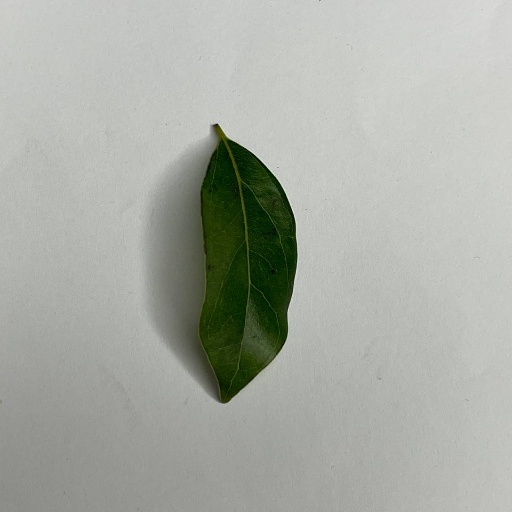
Species: Camphor
Leaf condition: Healthy Leaf